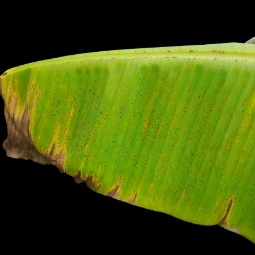
Label: Potassium